Roman Catholic Diocese of Anápolis

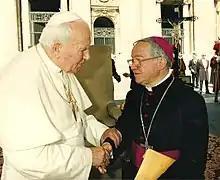

The Roman Catholic Diocese of Anápolis is a diocese located in the city of Anápolis in the ecclesiastical province of Goiânia in Brazil.